History of Murcia

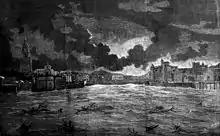
Depiction of the 1879

During the reign of Philip II, troops from Murcia under the command of Luis Fajardo, the second Marquess of los Vélez and Adelantado of the Kingdom of Murcia, helped quell the Morisco rebellion in the Kingdom of Granada. As a result, Murcia was granted the title "Very noble and very loyal."